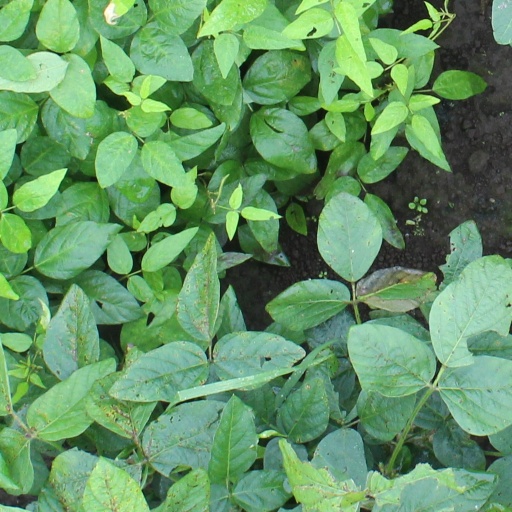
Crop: soybean